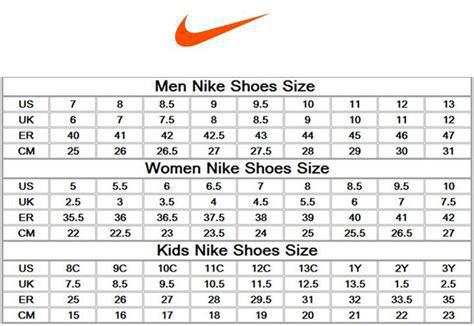
Brand: Nike
Model: Air Max 2017